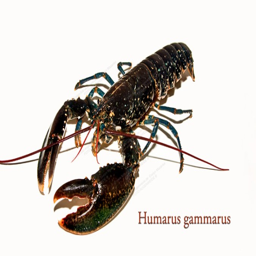
the lobster , not much different from the variety .